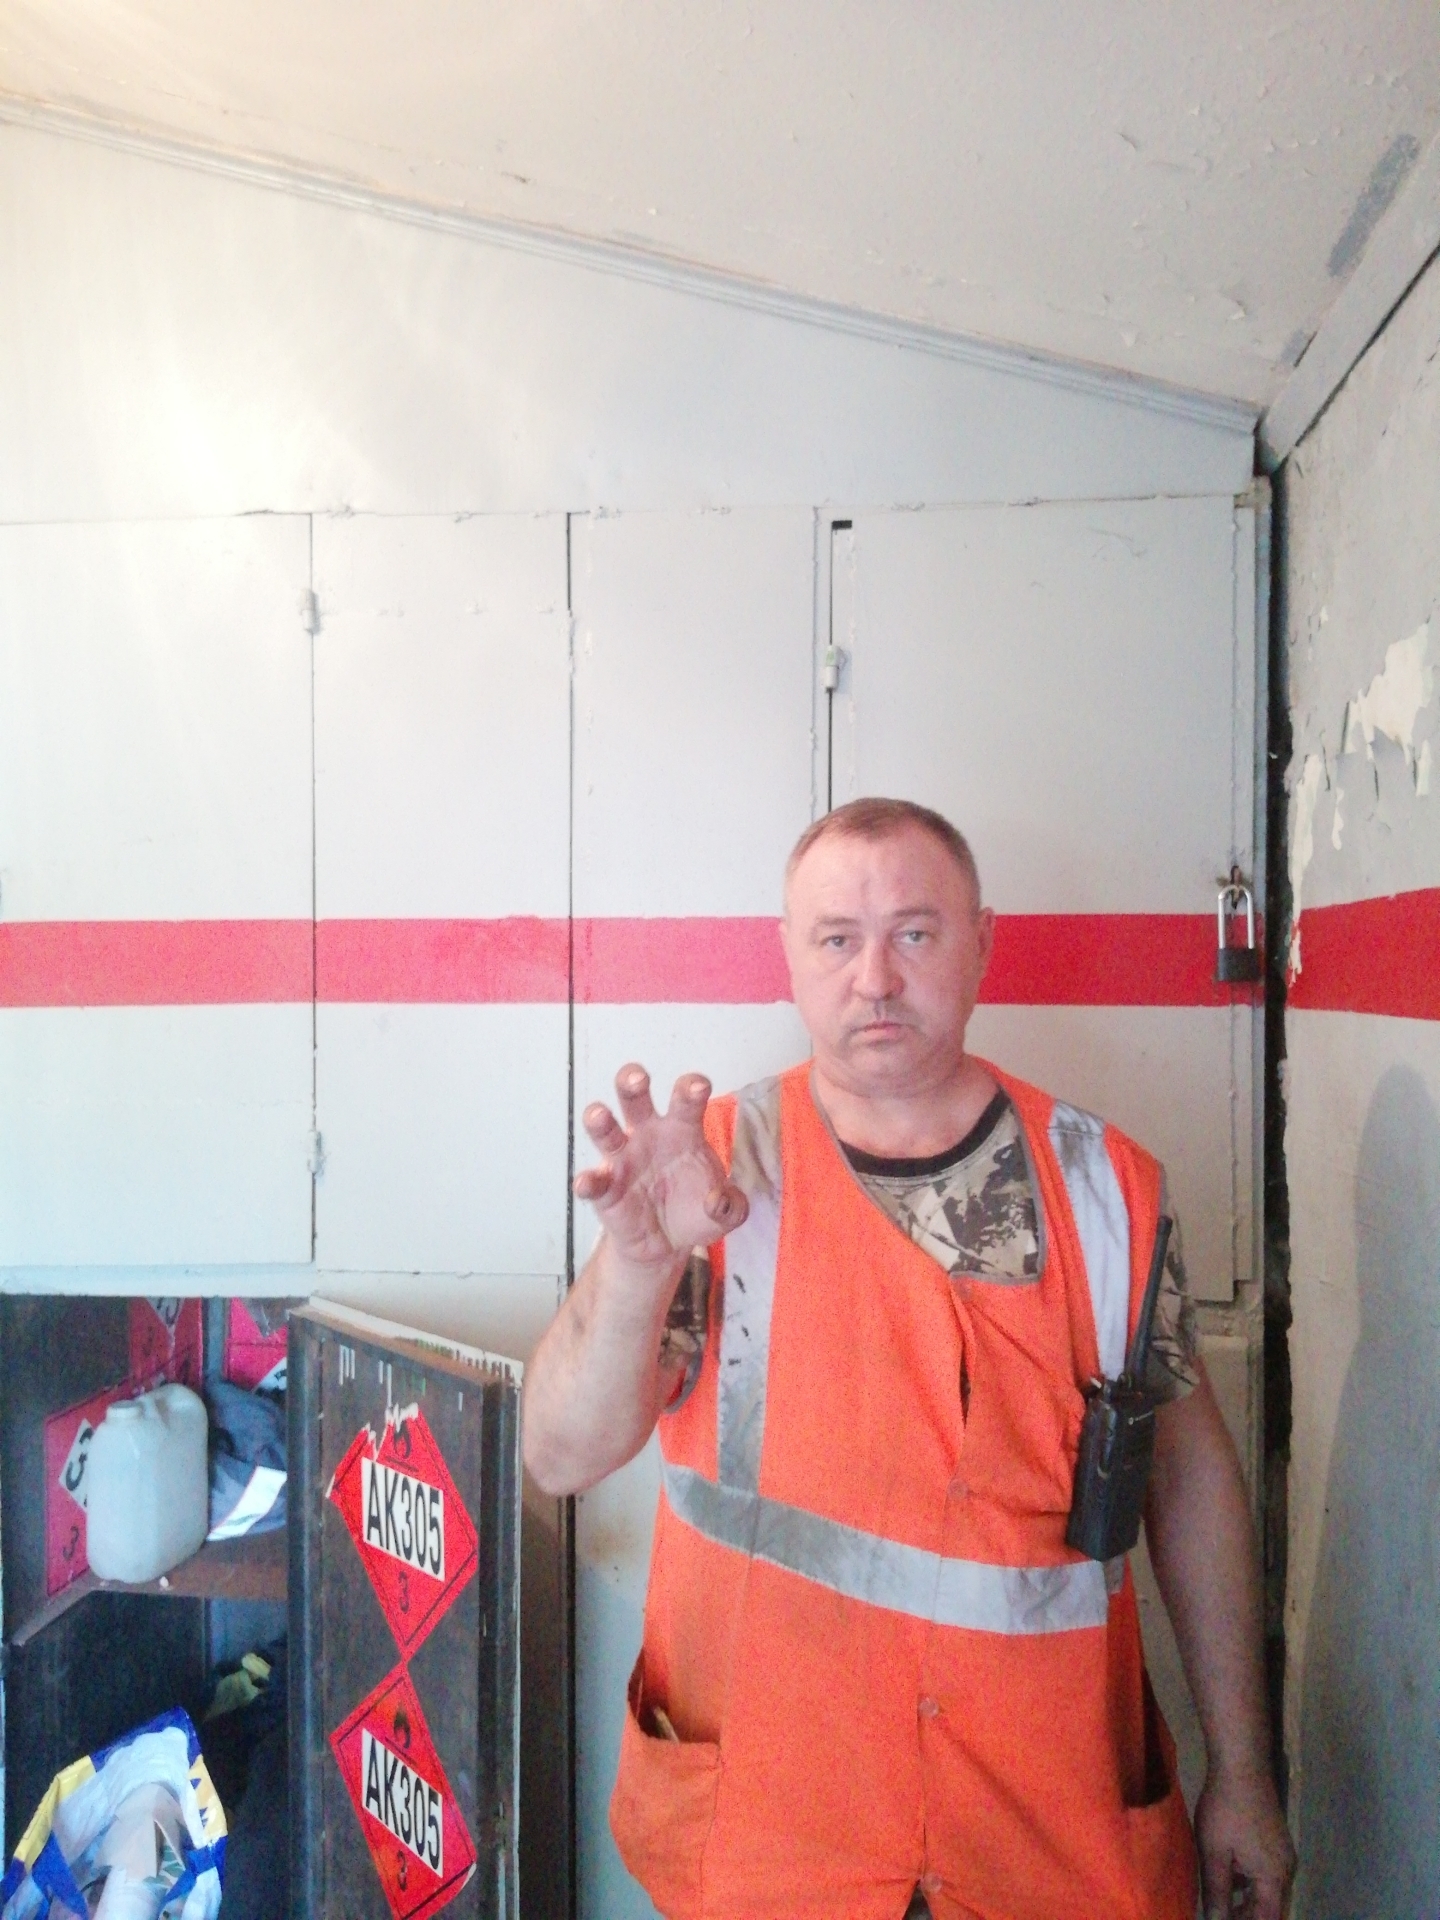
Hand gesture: grabbing